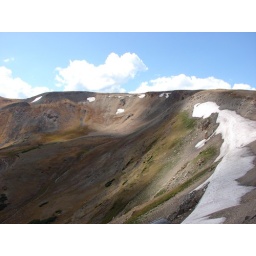
along old fall river road, above tree line